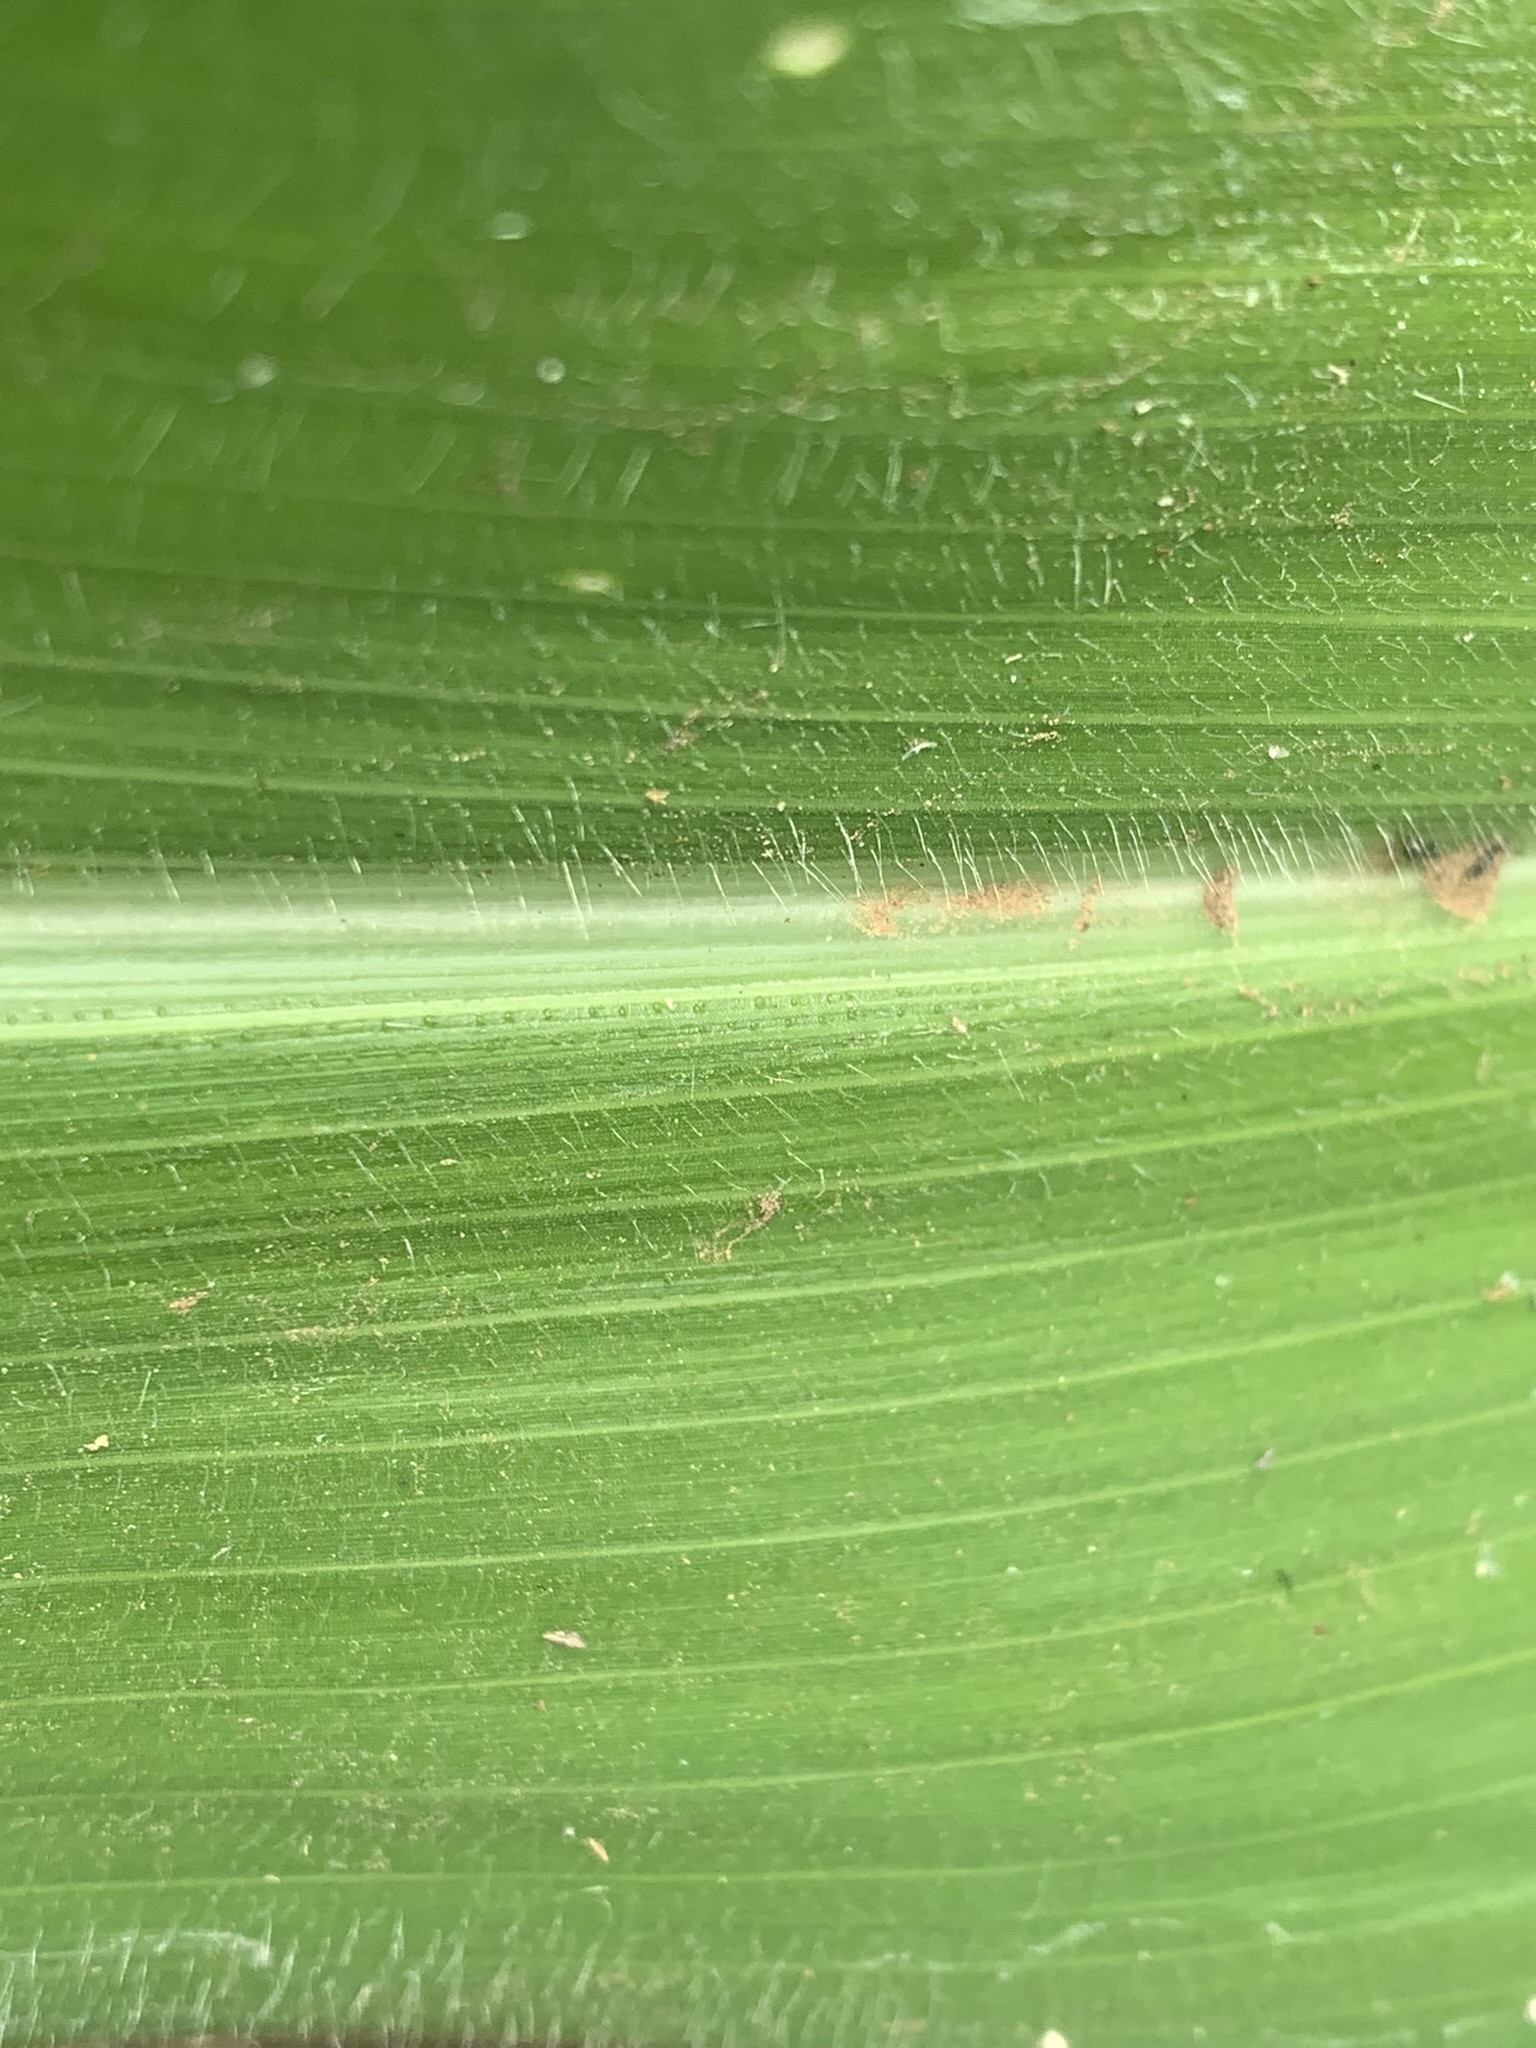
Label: Healthy